Phineas Gage

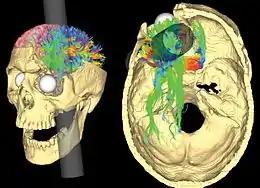
False-color representations of cerebral fiber pathways affected by Gage's accident, per Van Horn et al.

Macmillan writes that this contrastbetween Gage's early, versus later, post-accident behaviorreflects his "[gradual change] from the commonly portrayed impulsive and uninhibited person into one who made a reasonable 'social recovery, citing persons with similar injuries for whom "someone or something gave enough structure to their lives for them to relearn lost social and personal skills":